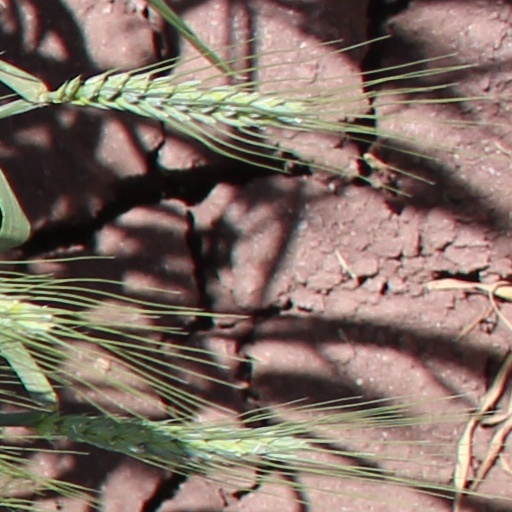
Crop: wheat